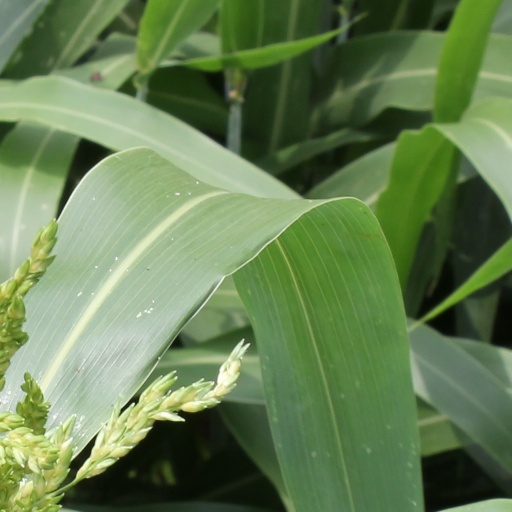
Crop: sorghum